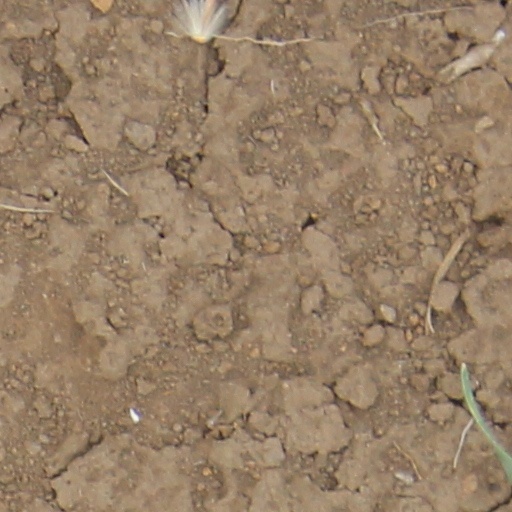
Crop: wheat